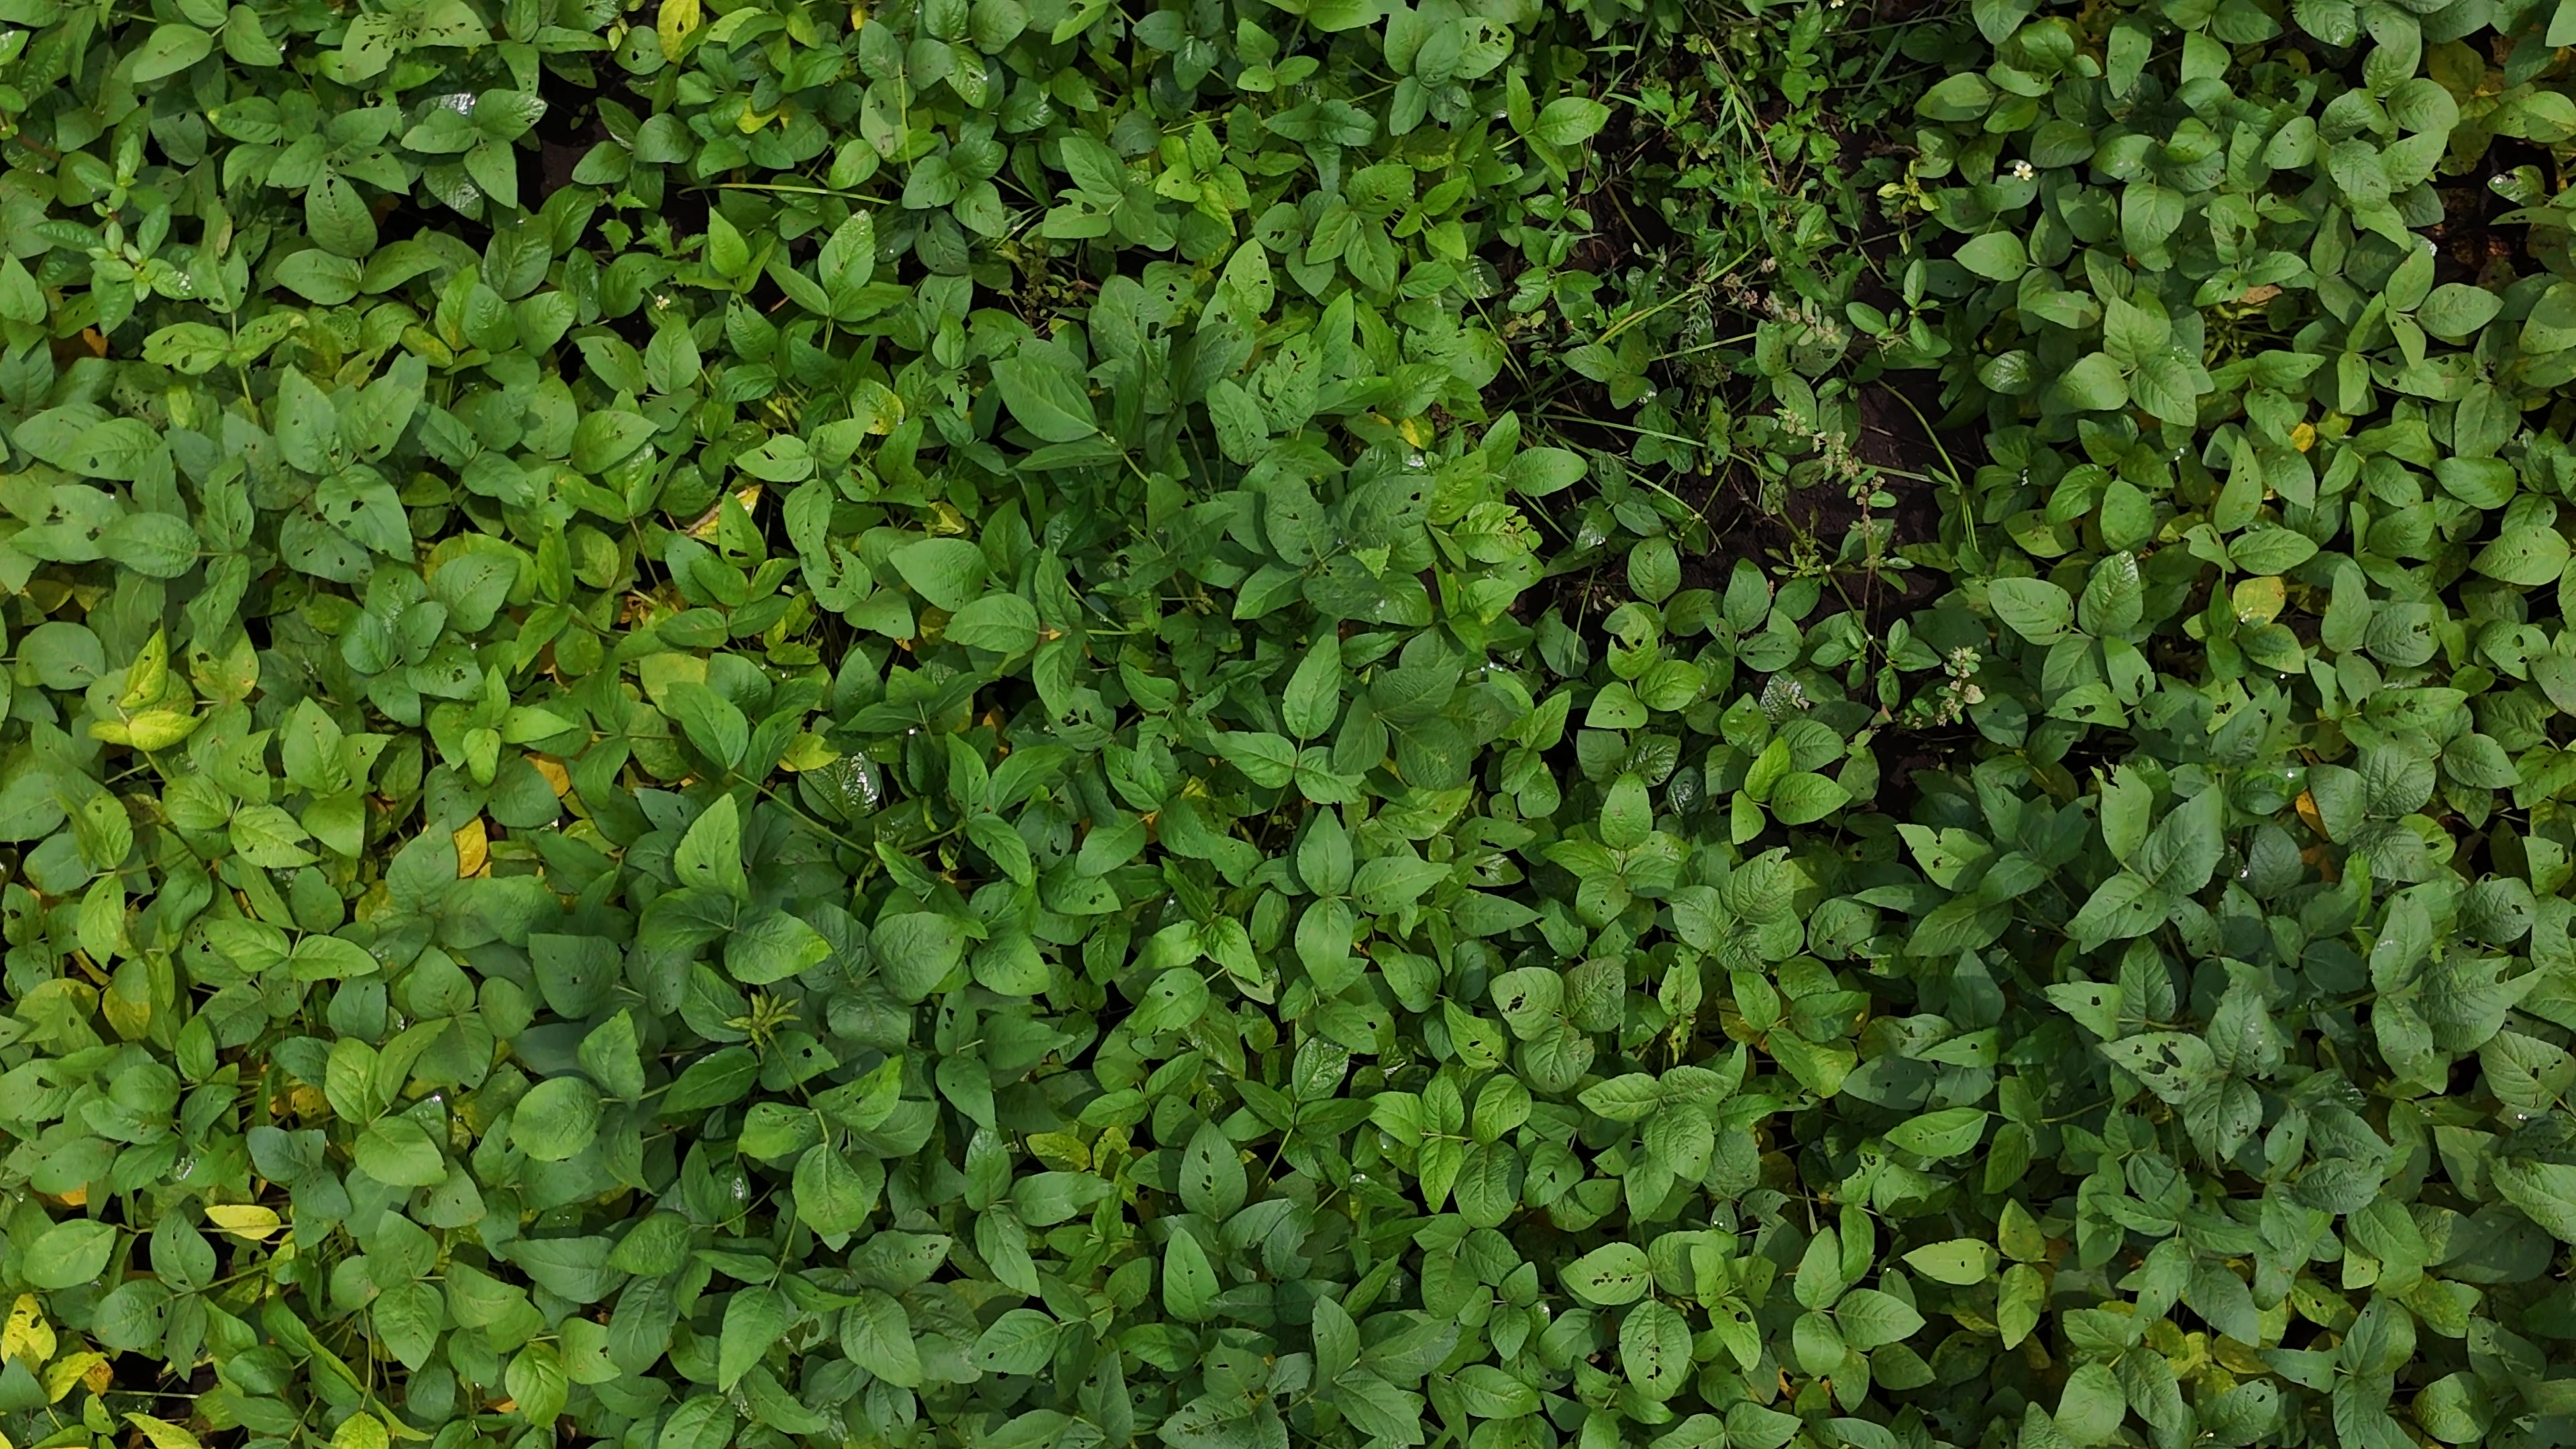
Label: Mosaic